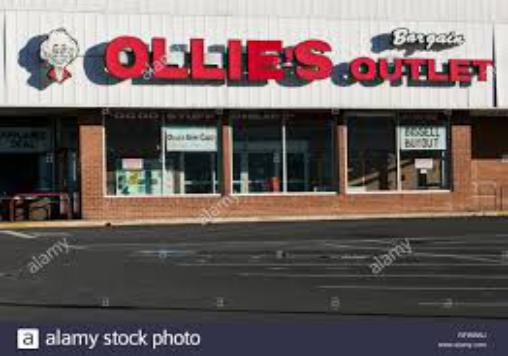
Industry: Others